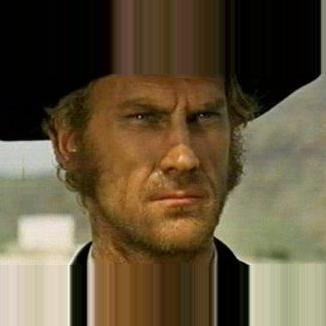
Age: 37